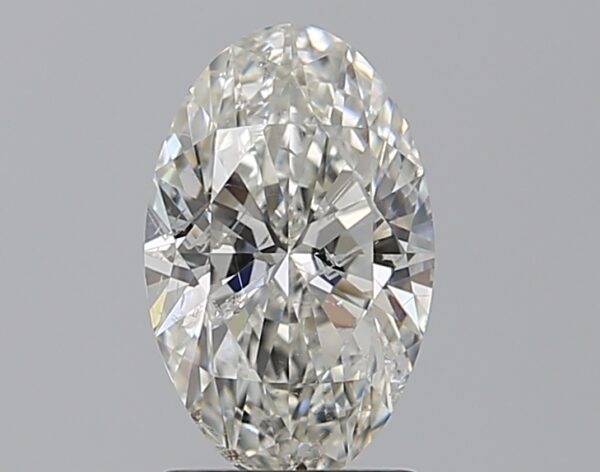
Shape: oval
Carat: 1.5
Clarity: SI2
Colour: I
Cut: EX
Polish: EX
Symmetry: EX
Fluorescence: N
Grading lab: GIA
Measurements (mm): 9.79 x 6.17 x 3.9